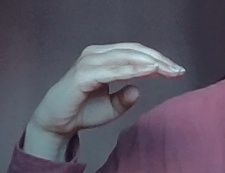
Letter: jeem